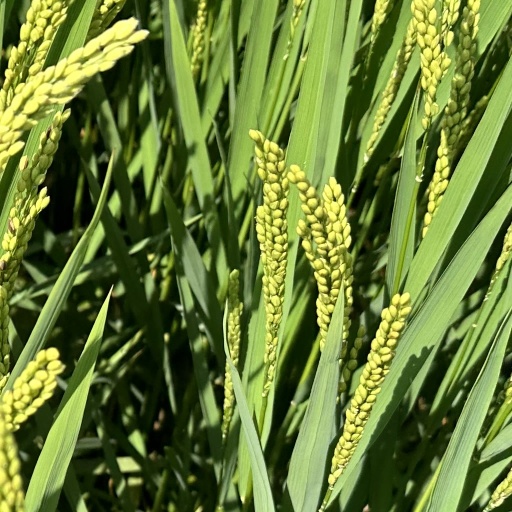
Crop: rice